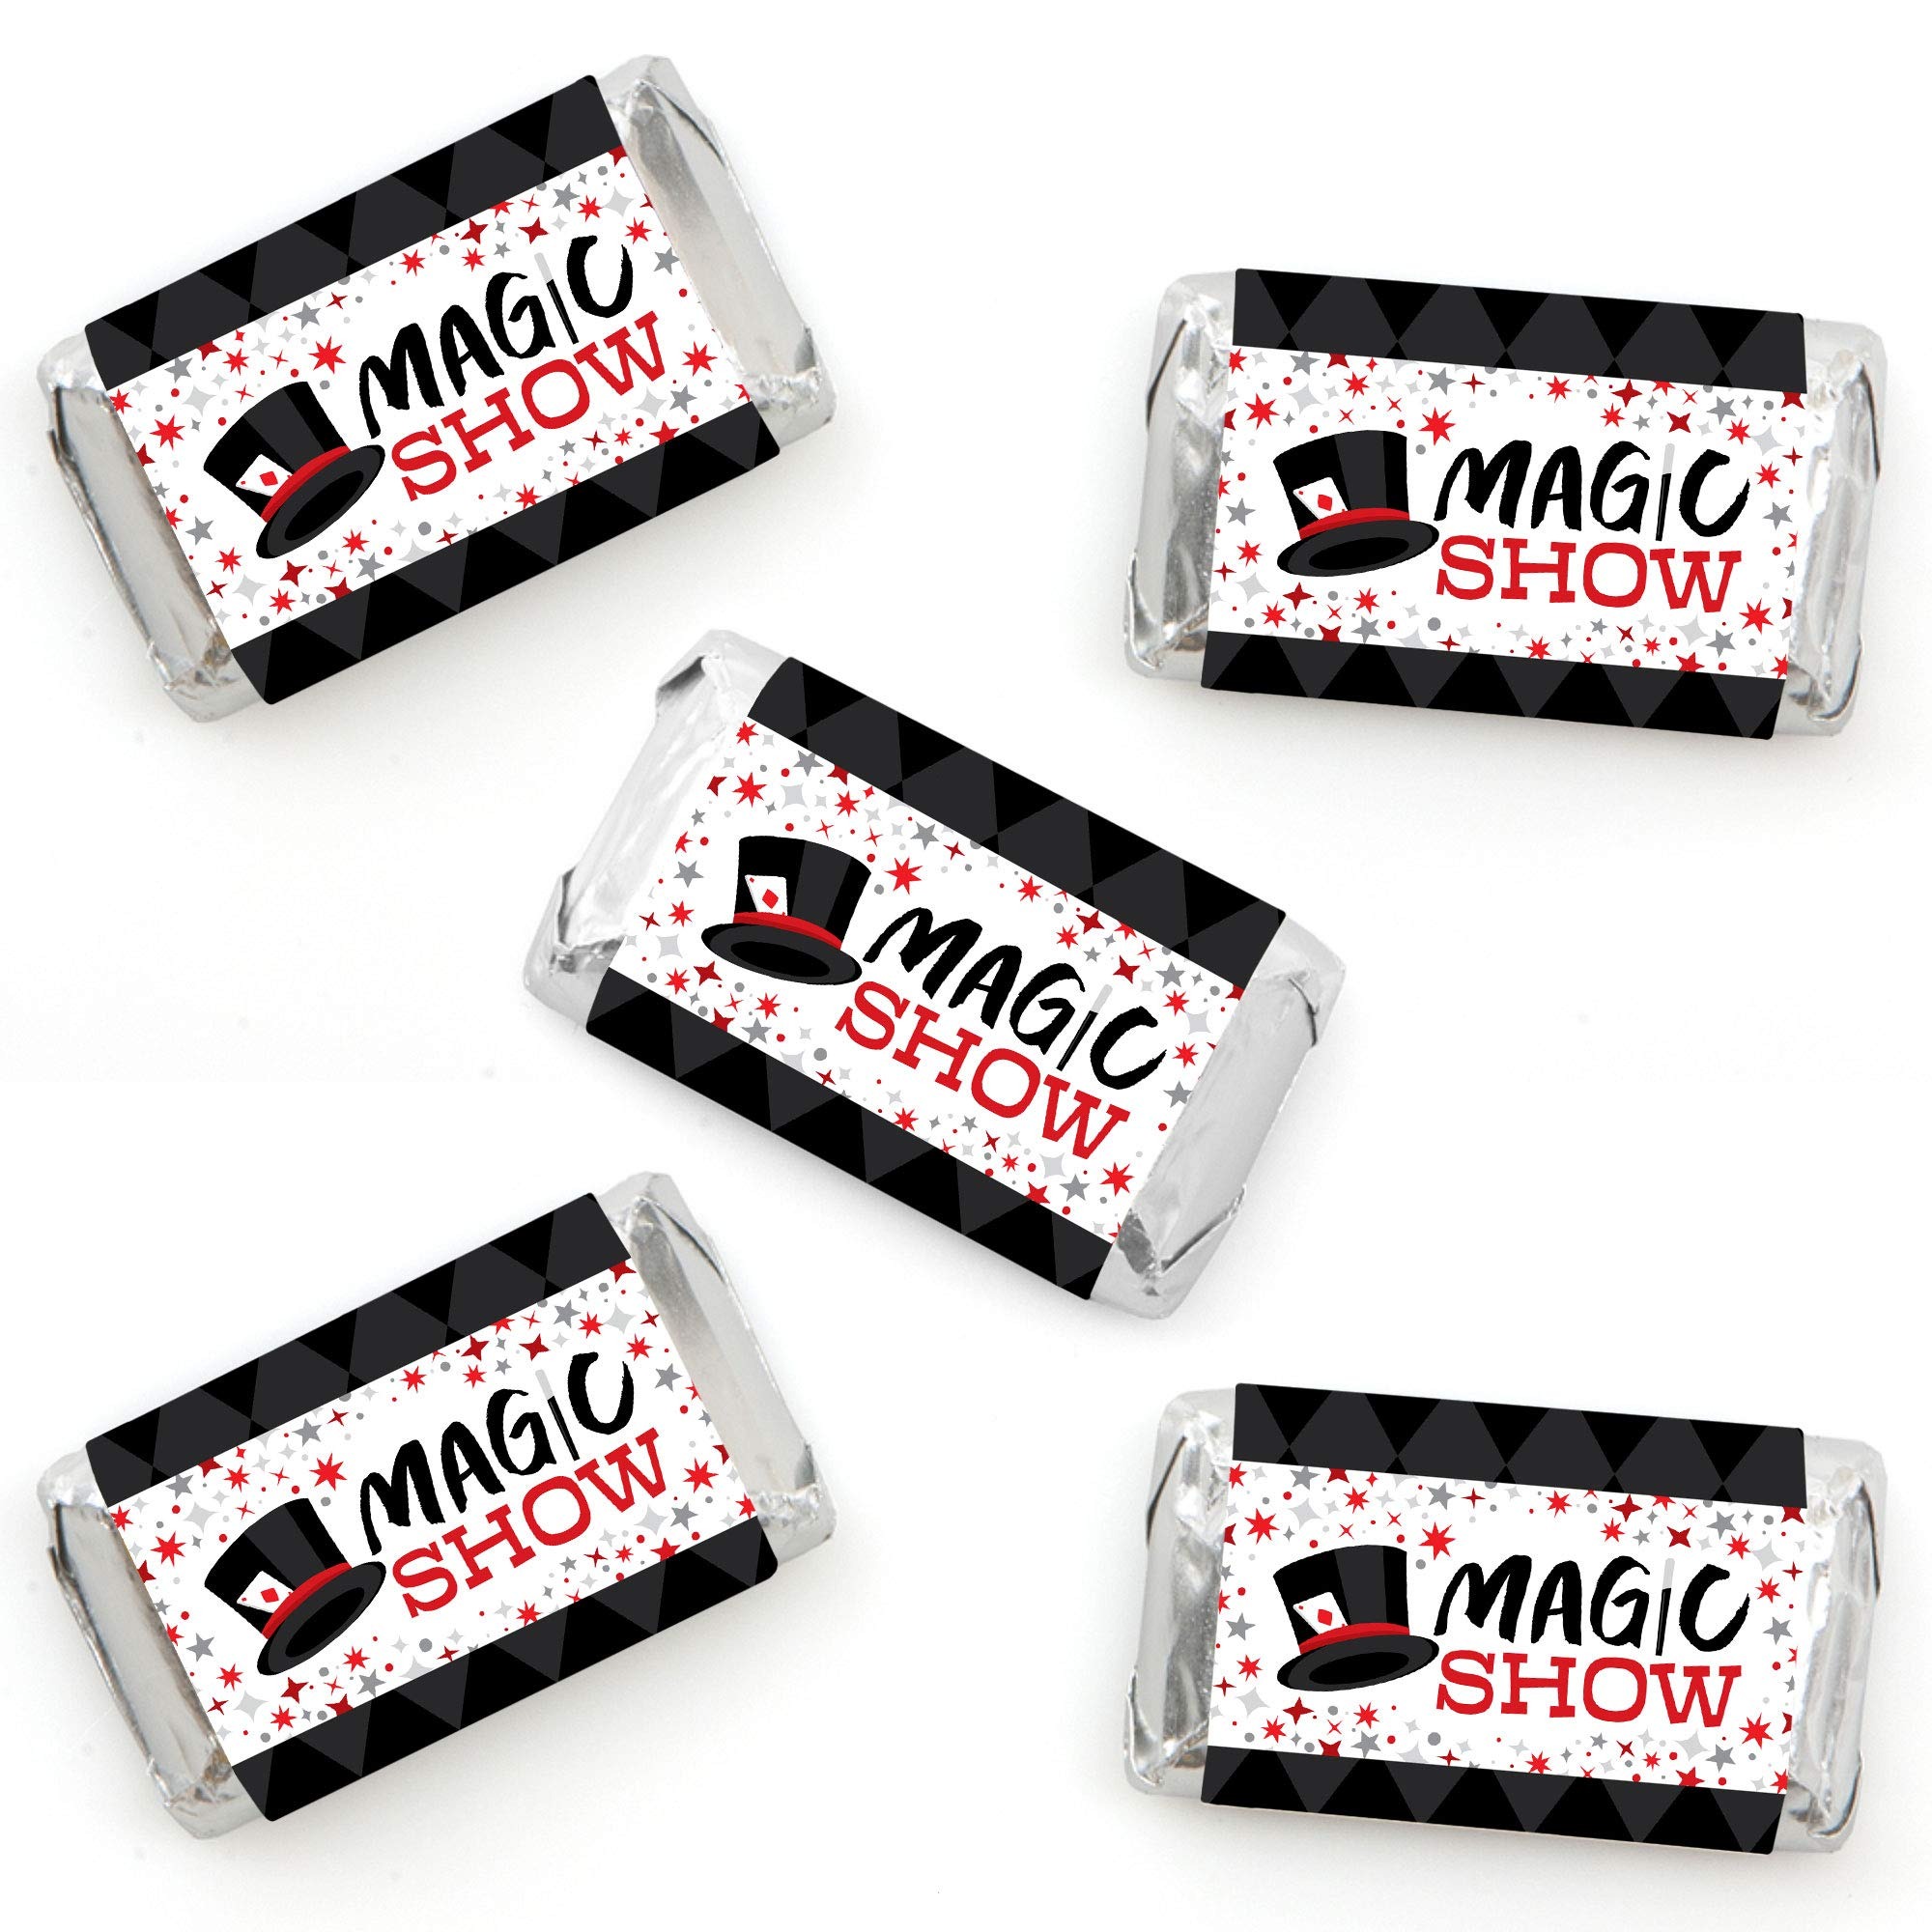
Item Name: Big Dot of Happiness Ta-Da, Magic Show - Mini Candy Bar Wrapper Stickers - Magical Birthday Party Small Favors - 40 Count
Bullet Point 1: Ta-Da, Magic Show Mini Candy Bar Wrappers INCLUDES 40 candy stickers, perfect for styling an adorable magical candy buffet or unique birthday party favors.
Bullet Point 2: Ta-Da, Magic Show mini candy bar wrappers MEASURE 1.25” wide x 2.75” high and will quickly add a personal touch to all your sweet treats. It is easy to wrap miniature candy bars with these cute Ta-Da, Magic Show stickers!
Bullet Point 3: EASY PARTY DECORATIONS: Ta-Da, Magic Show mini candy bar sticker labels are an easy party decoration to add to your list of party supplies. Scatter decorated miniature candy bars down your dining tables, package in small gift bags as a party favor or display in a pretty bowl at your candy buffet. Get creative with your magic rabbit DIY birthday party decoration ideas!
Bullet Point 4: PREMIUM PARTY SUPPLIES: Ta-Da, Magic Show mini candy bar labels are professionally printed on sticker paper with a photo-like shine. They are individually inspected and carefully packaged by hand. Simply wrap each sticker around a miniature chocolate candy bar.
Bullet Point 5: MADE IN THE USA: Ta-Da, Magic Show - Mini Candy Bar Wrappers Birthday Party Favors are designed and manufactured at our Wisconsin facility using materials that are Made in the USA. Please Note: Candies are not included but are available at your local grocery store.
Product Description: One of the easiest (and tastiest) do-it-yourself party favors available, our original Ta-Da, Magic Show themed mini candy bar wrapper sticker labels are a must-have for any birthday party. Simply add these mini candy bar wrappers to miniature candy bars and easily create a party favor beautiful enough to be scattered in the middle of your tables or placed in a bowl at the cake table as an extra treat. Your guests will love the adorable design. Mini candy bar wrappers are sold in a set of 40, so be sure to order enough for everyone because this is one party favor no one can resist.
Value: 40.0
Unit: Count

Price: 9.99